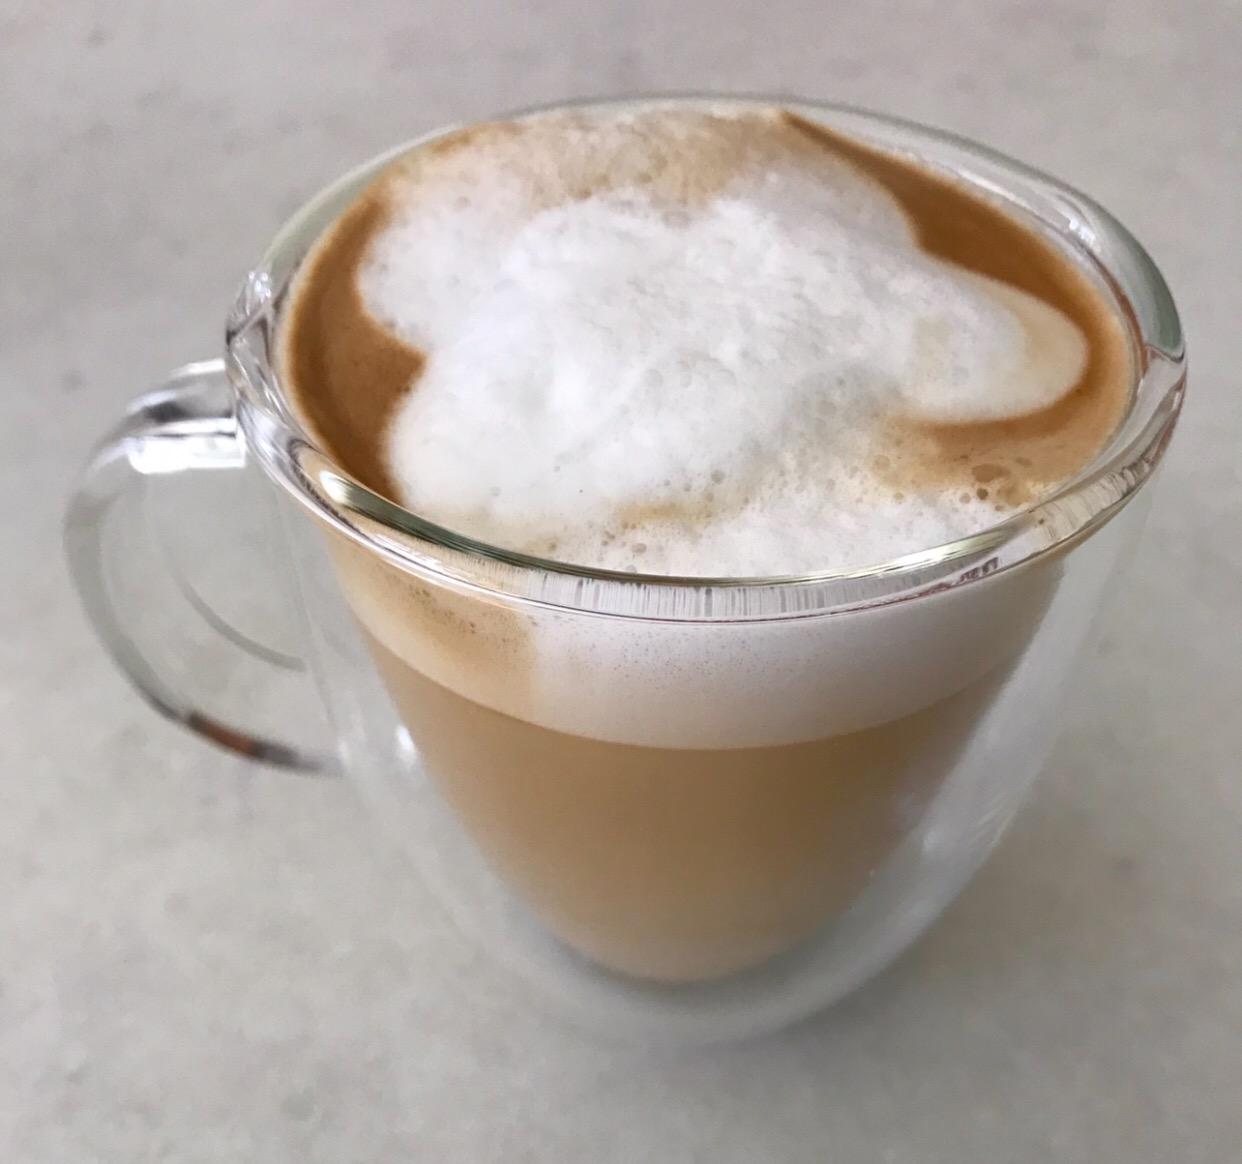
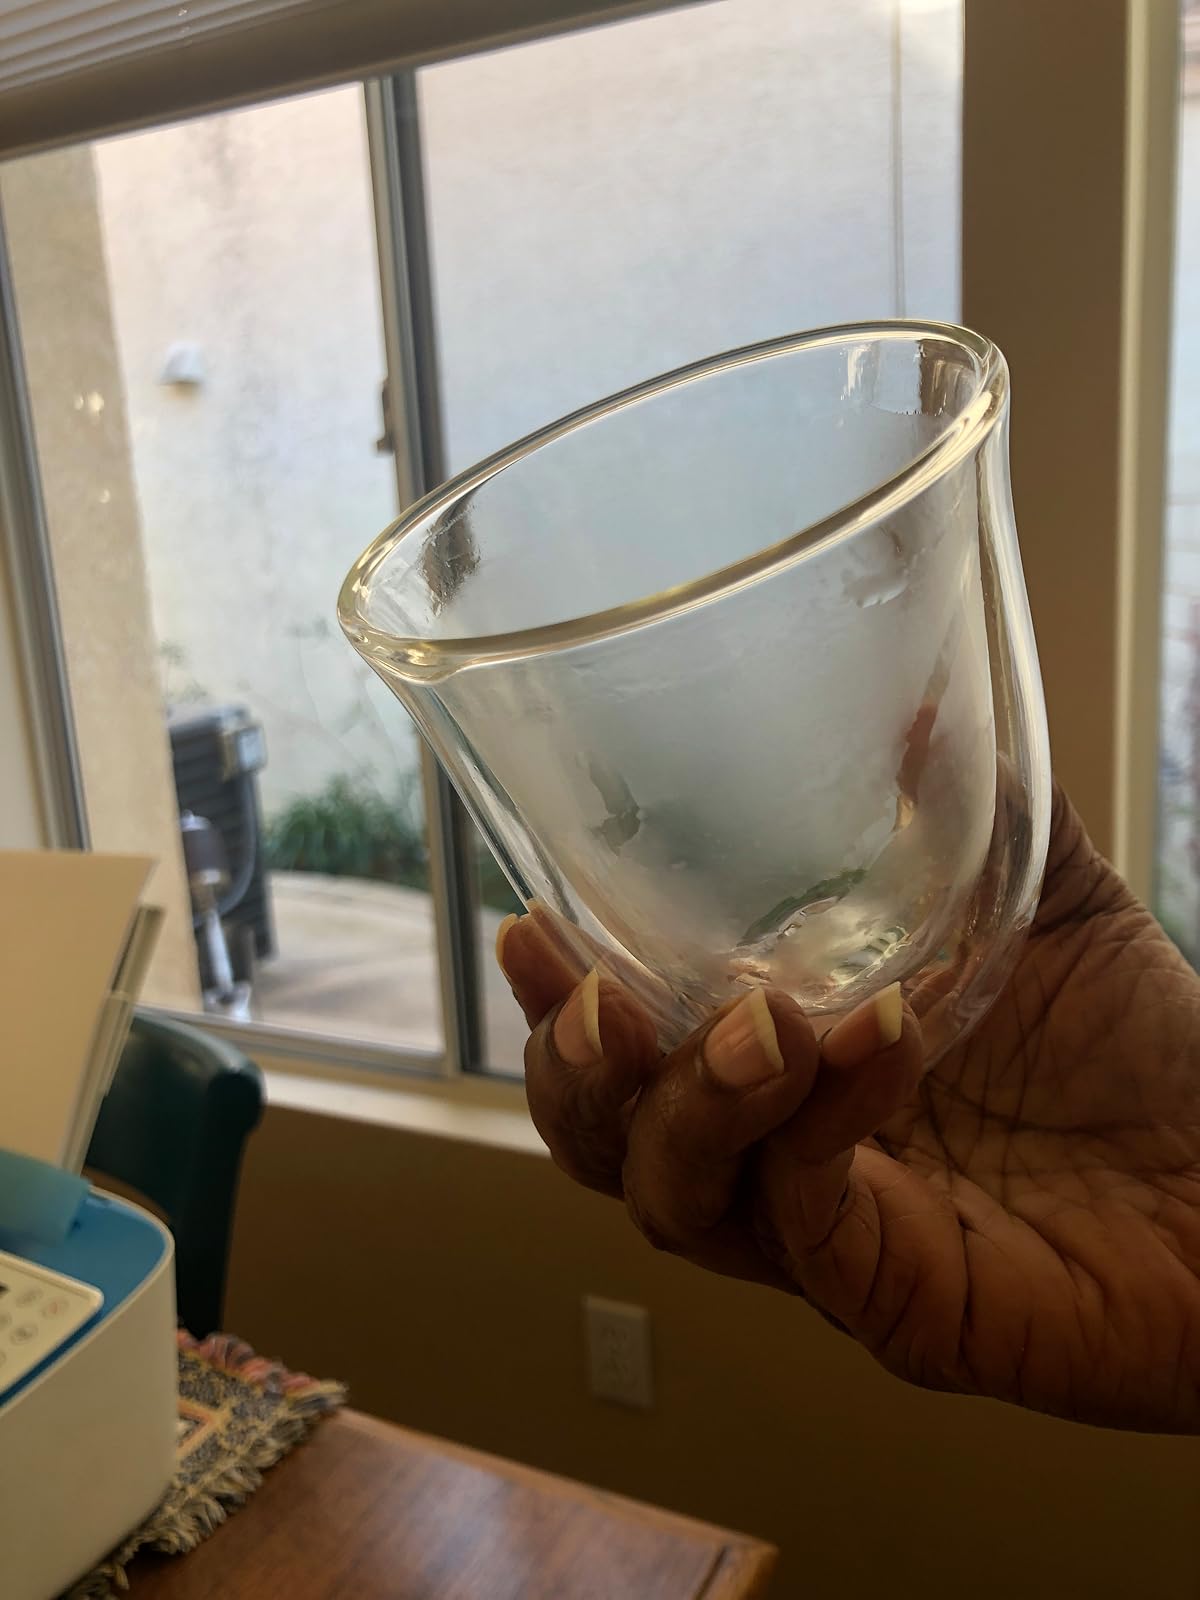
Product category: items_mug
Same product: no